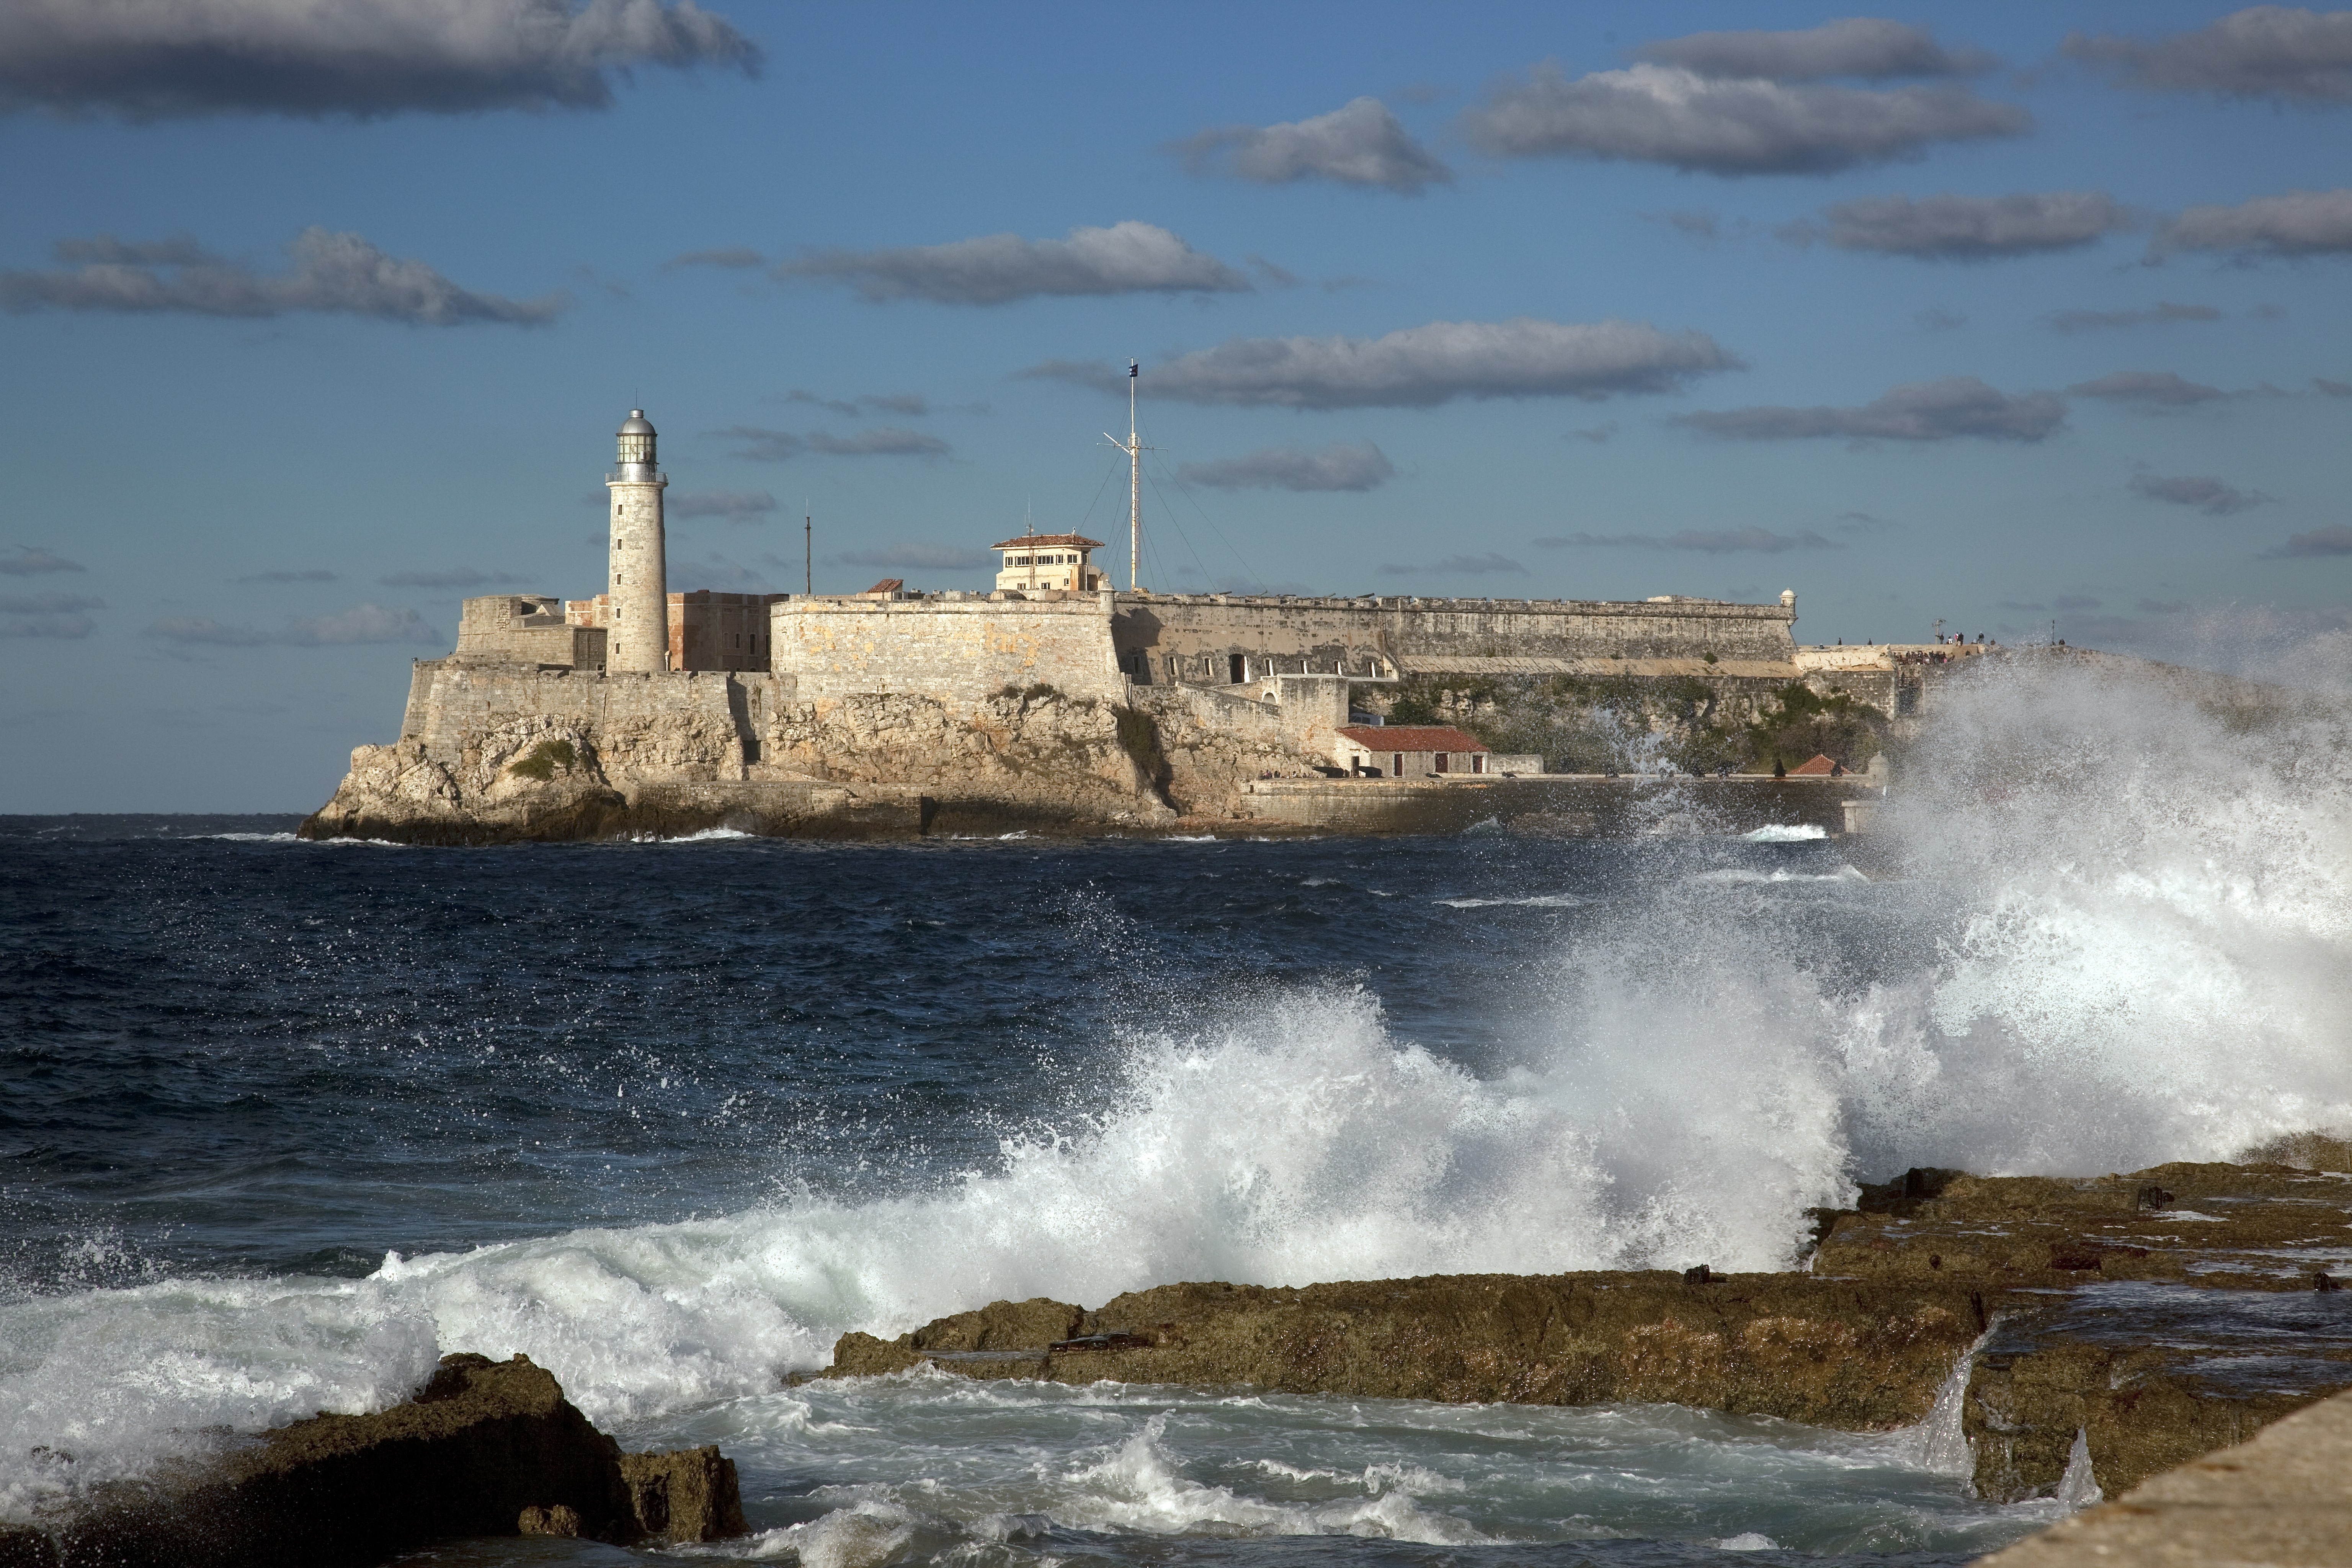
beach, sea, coast, water, rock, ocean, shore, wave, building, tide, cliff, foam, tower, splash, spray, bay, landmark, historic, terrain, cuba, rocks, waves, fortress, fort, heritage, breakwater, cape, havana, wind wave, morro castle